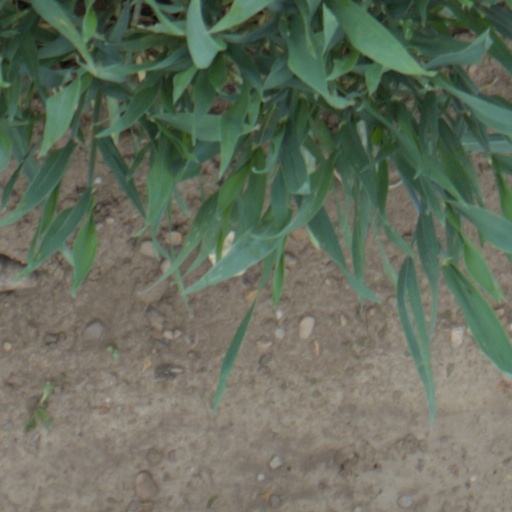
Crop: wheat